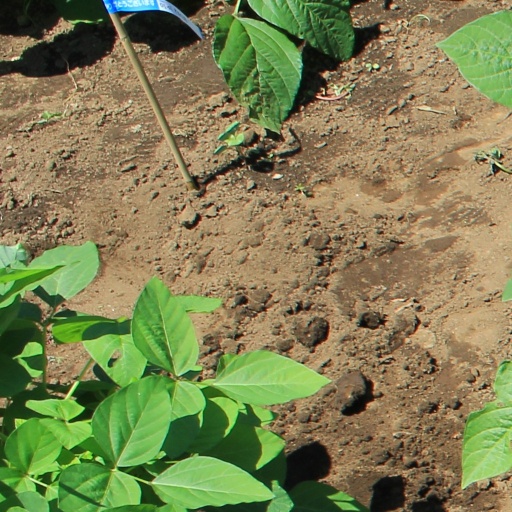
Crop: soybean